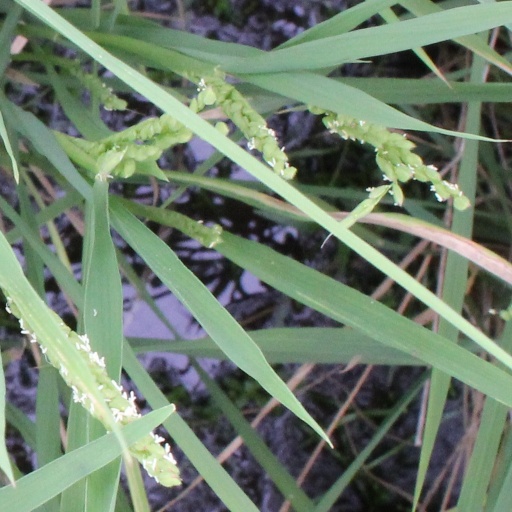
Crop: rice